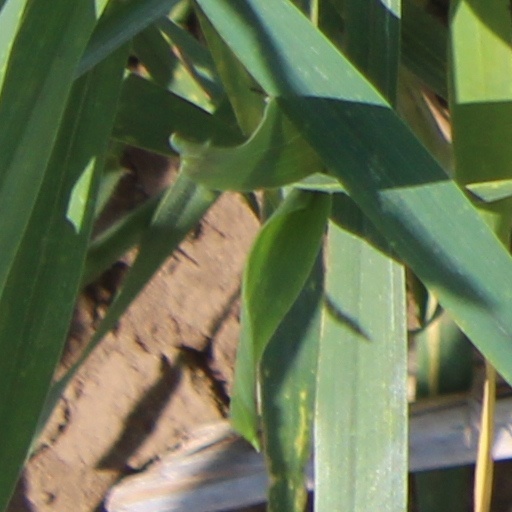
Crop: wheat